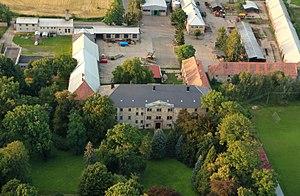
Křinec est un bourg du district de Nymburk, dans la région de Bohême-Centrale, en République tchèque. Sa population s'élevait à 1 269 habitants en 2020.